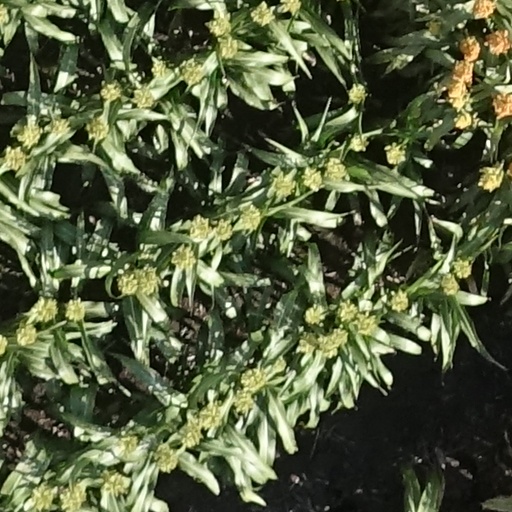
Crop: sorghum